List of mayors of Ljubljana

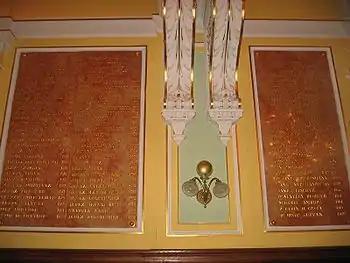
Chronological list of mayors of Ljubljana at Ljubljana Town Hall

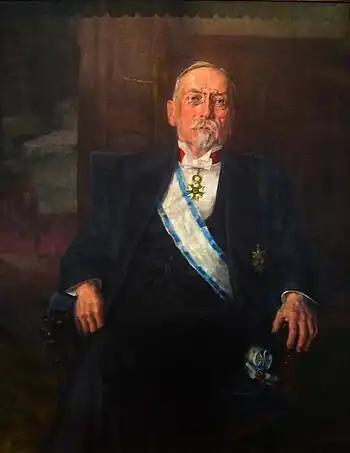
Ivan Hribar, one of the most prominent mayors of Ljubljana, portrait by Ivana Kobilca (around 1920-1926), City Museum, Ljubljana

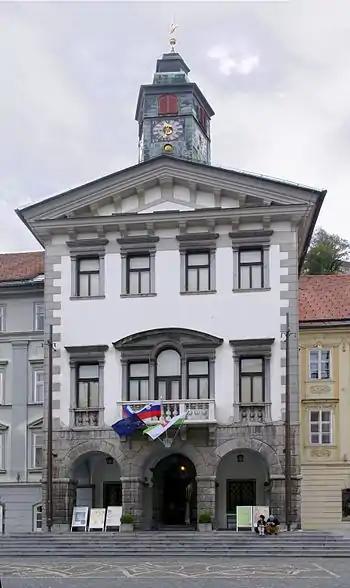
Ljubljana Town Hall – the seat of the mayor

On the list are mentioned all mayors since 1504, when Ljubljana was given the right to elect its mayor.